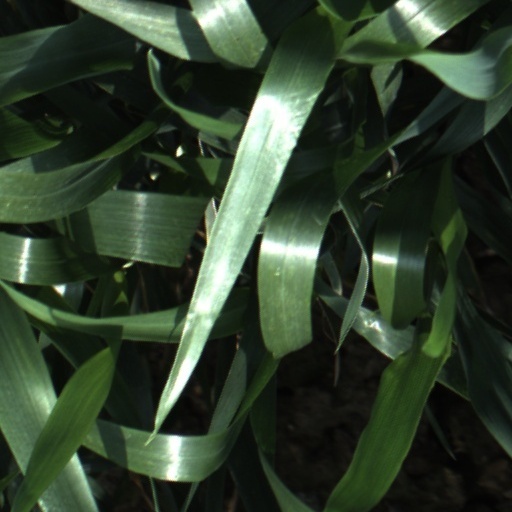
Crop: wheat